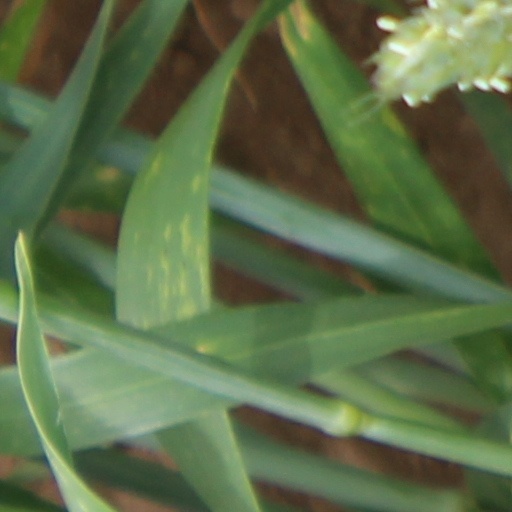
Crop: wheat